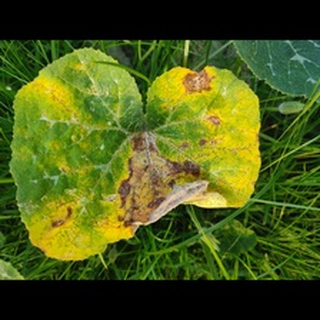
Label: pumpkin_downy_mildew